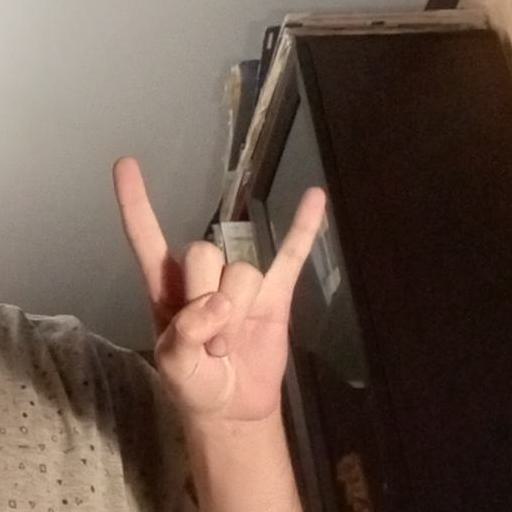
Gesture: rock